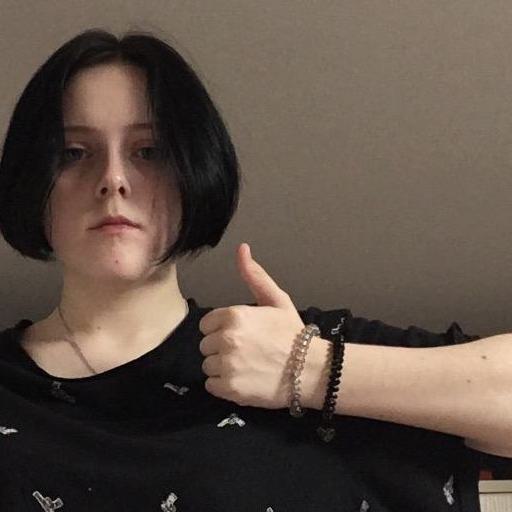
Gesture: like